History of stepwells in Gujarat

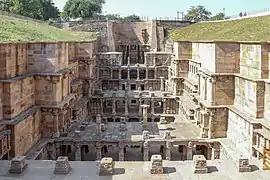
Rani ki vav

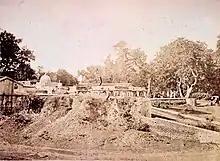

The stepwell as a form of artistic architecture started during the Chaulukya period. The stepwell situated west of "kund" of Modhera Sun Temple may belong to the 11th century whereas the "mandapa" above ground is from the 10th century. The Rani ki vav (the Queen's stepwell) of Patan was constructed around 1050 AD. Ankol Mata stepwell at Davad and Mata Bhavani's Stepwell in Ahmedabad belonged to the third quarter of the 11th century.